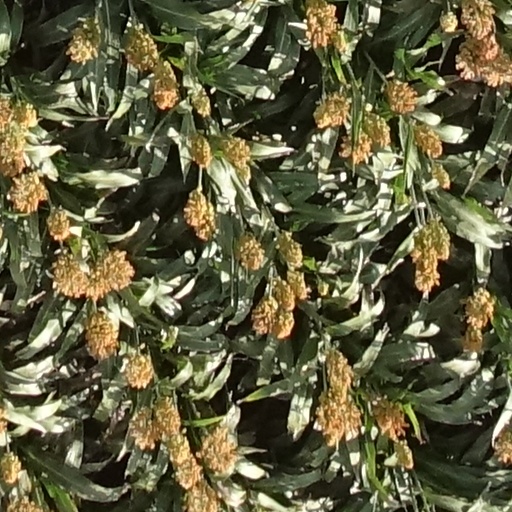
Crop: sorghum